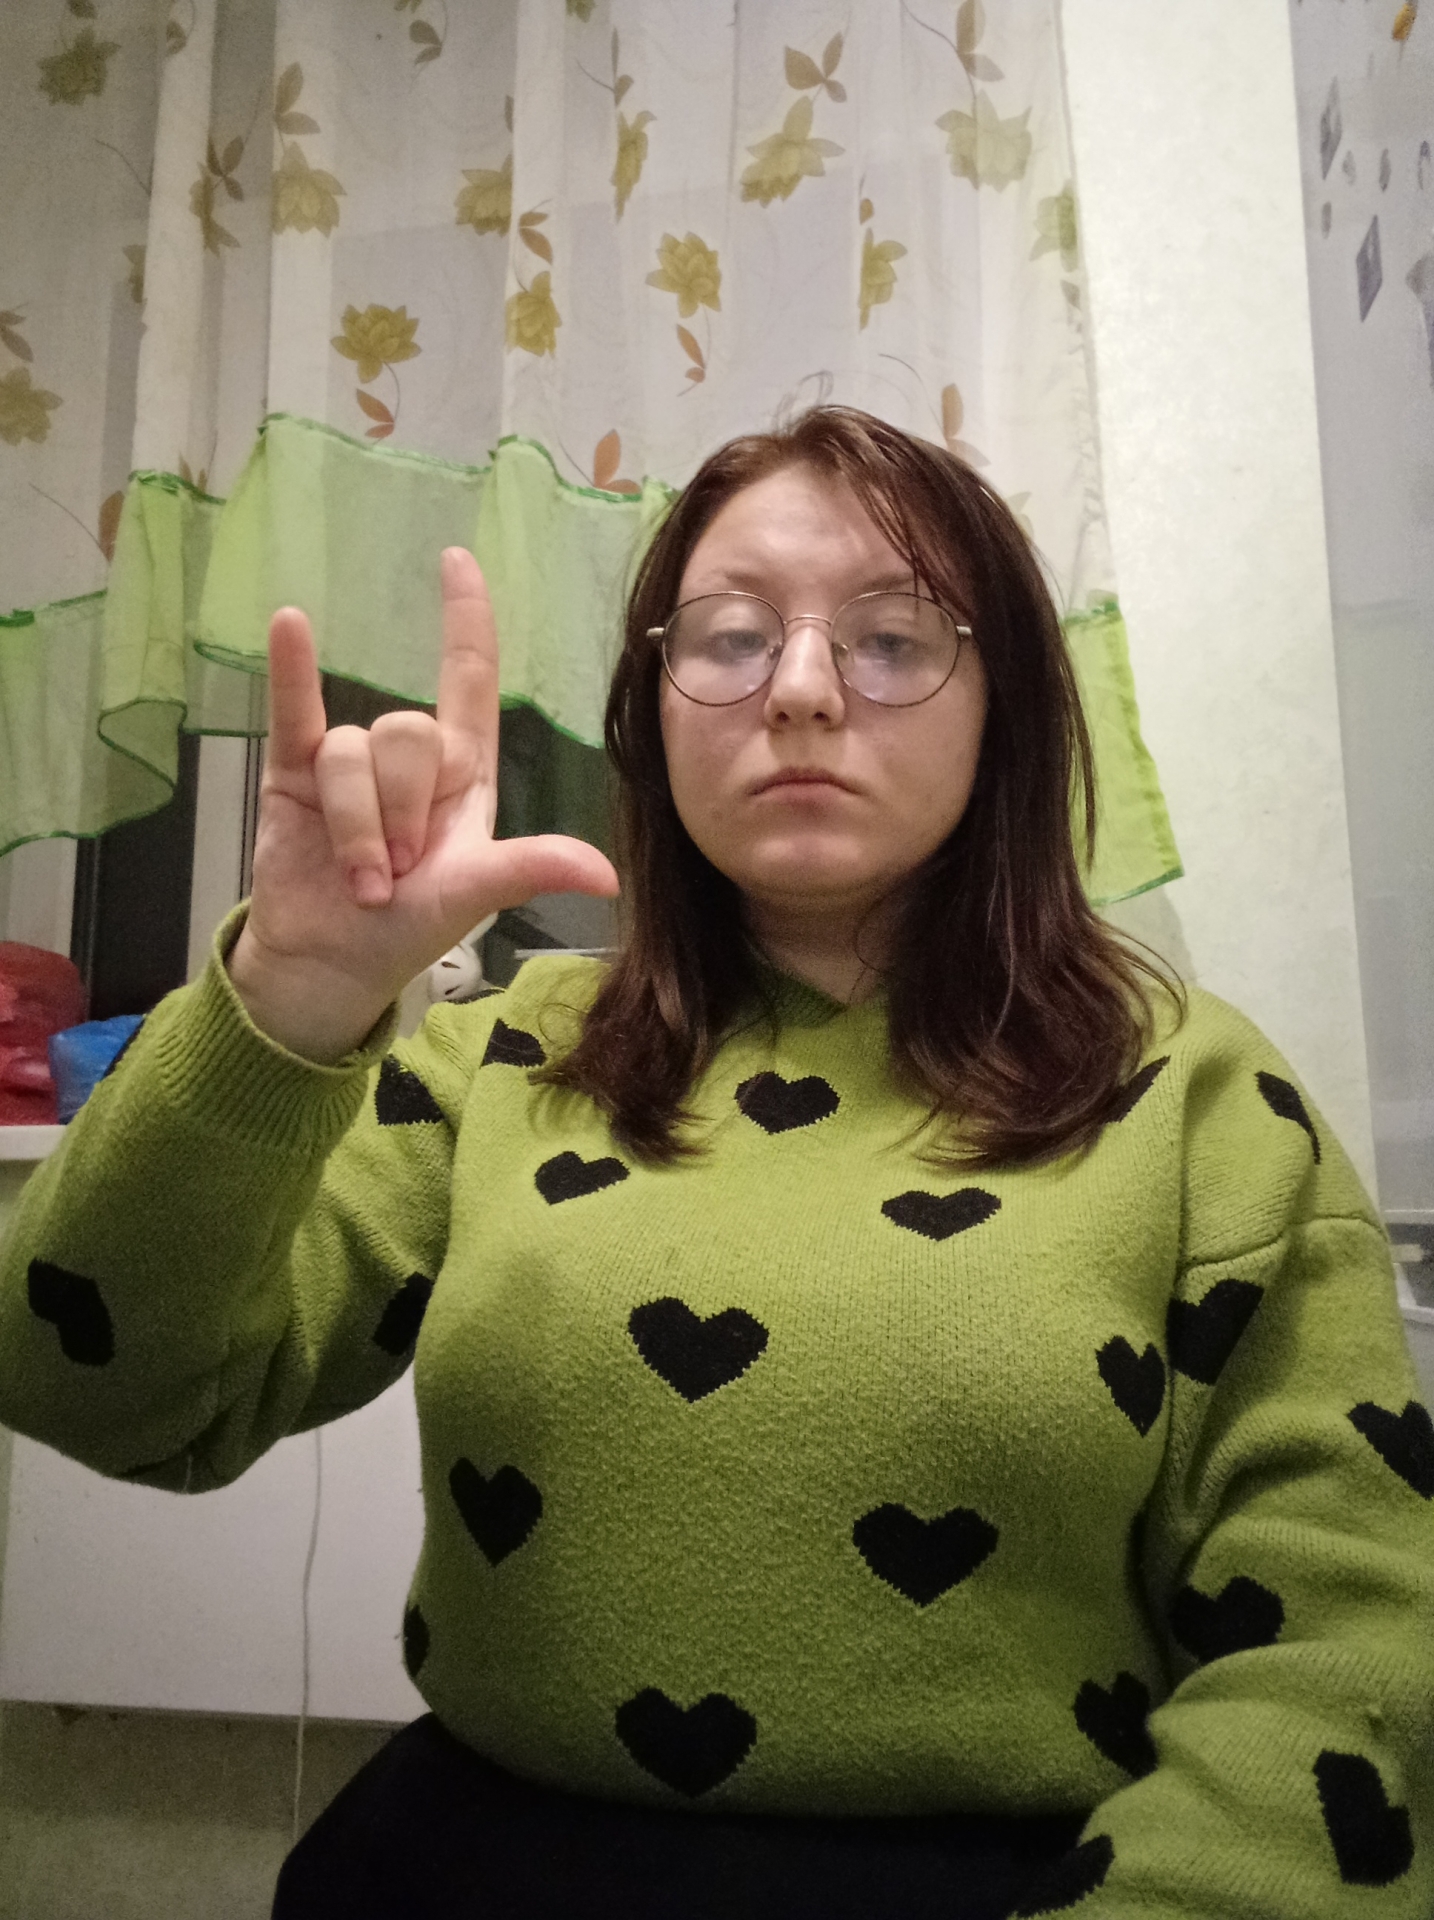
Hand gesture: rock